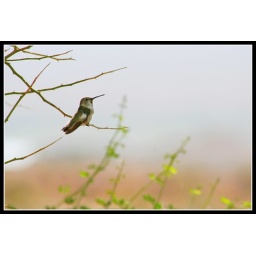
You don't really see Hummingbirds just sitting in a tree to much but they seemed to like this tree.